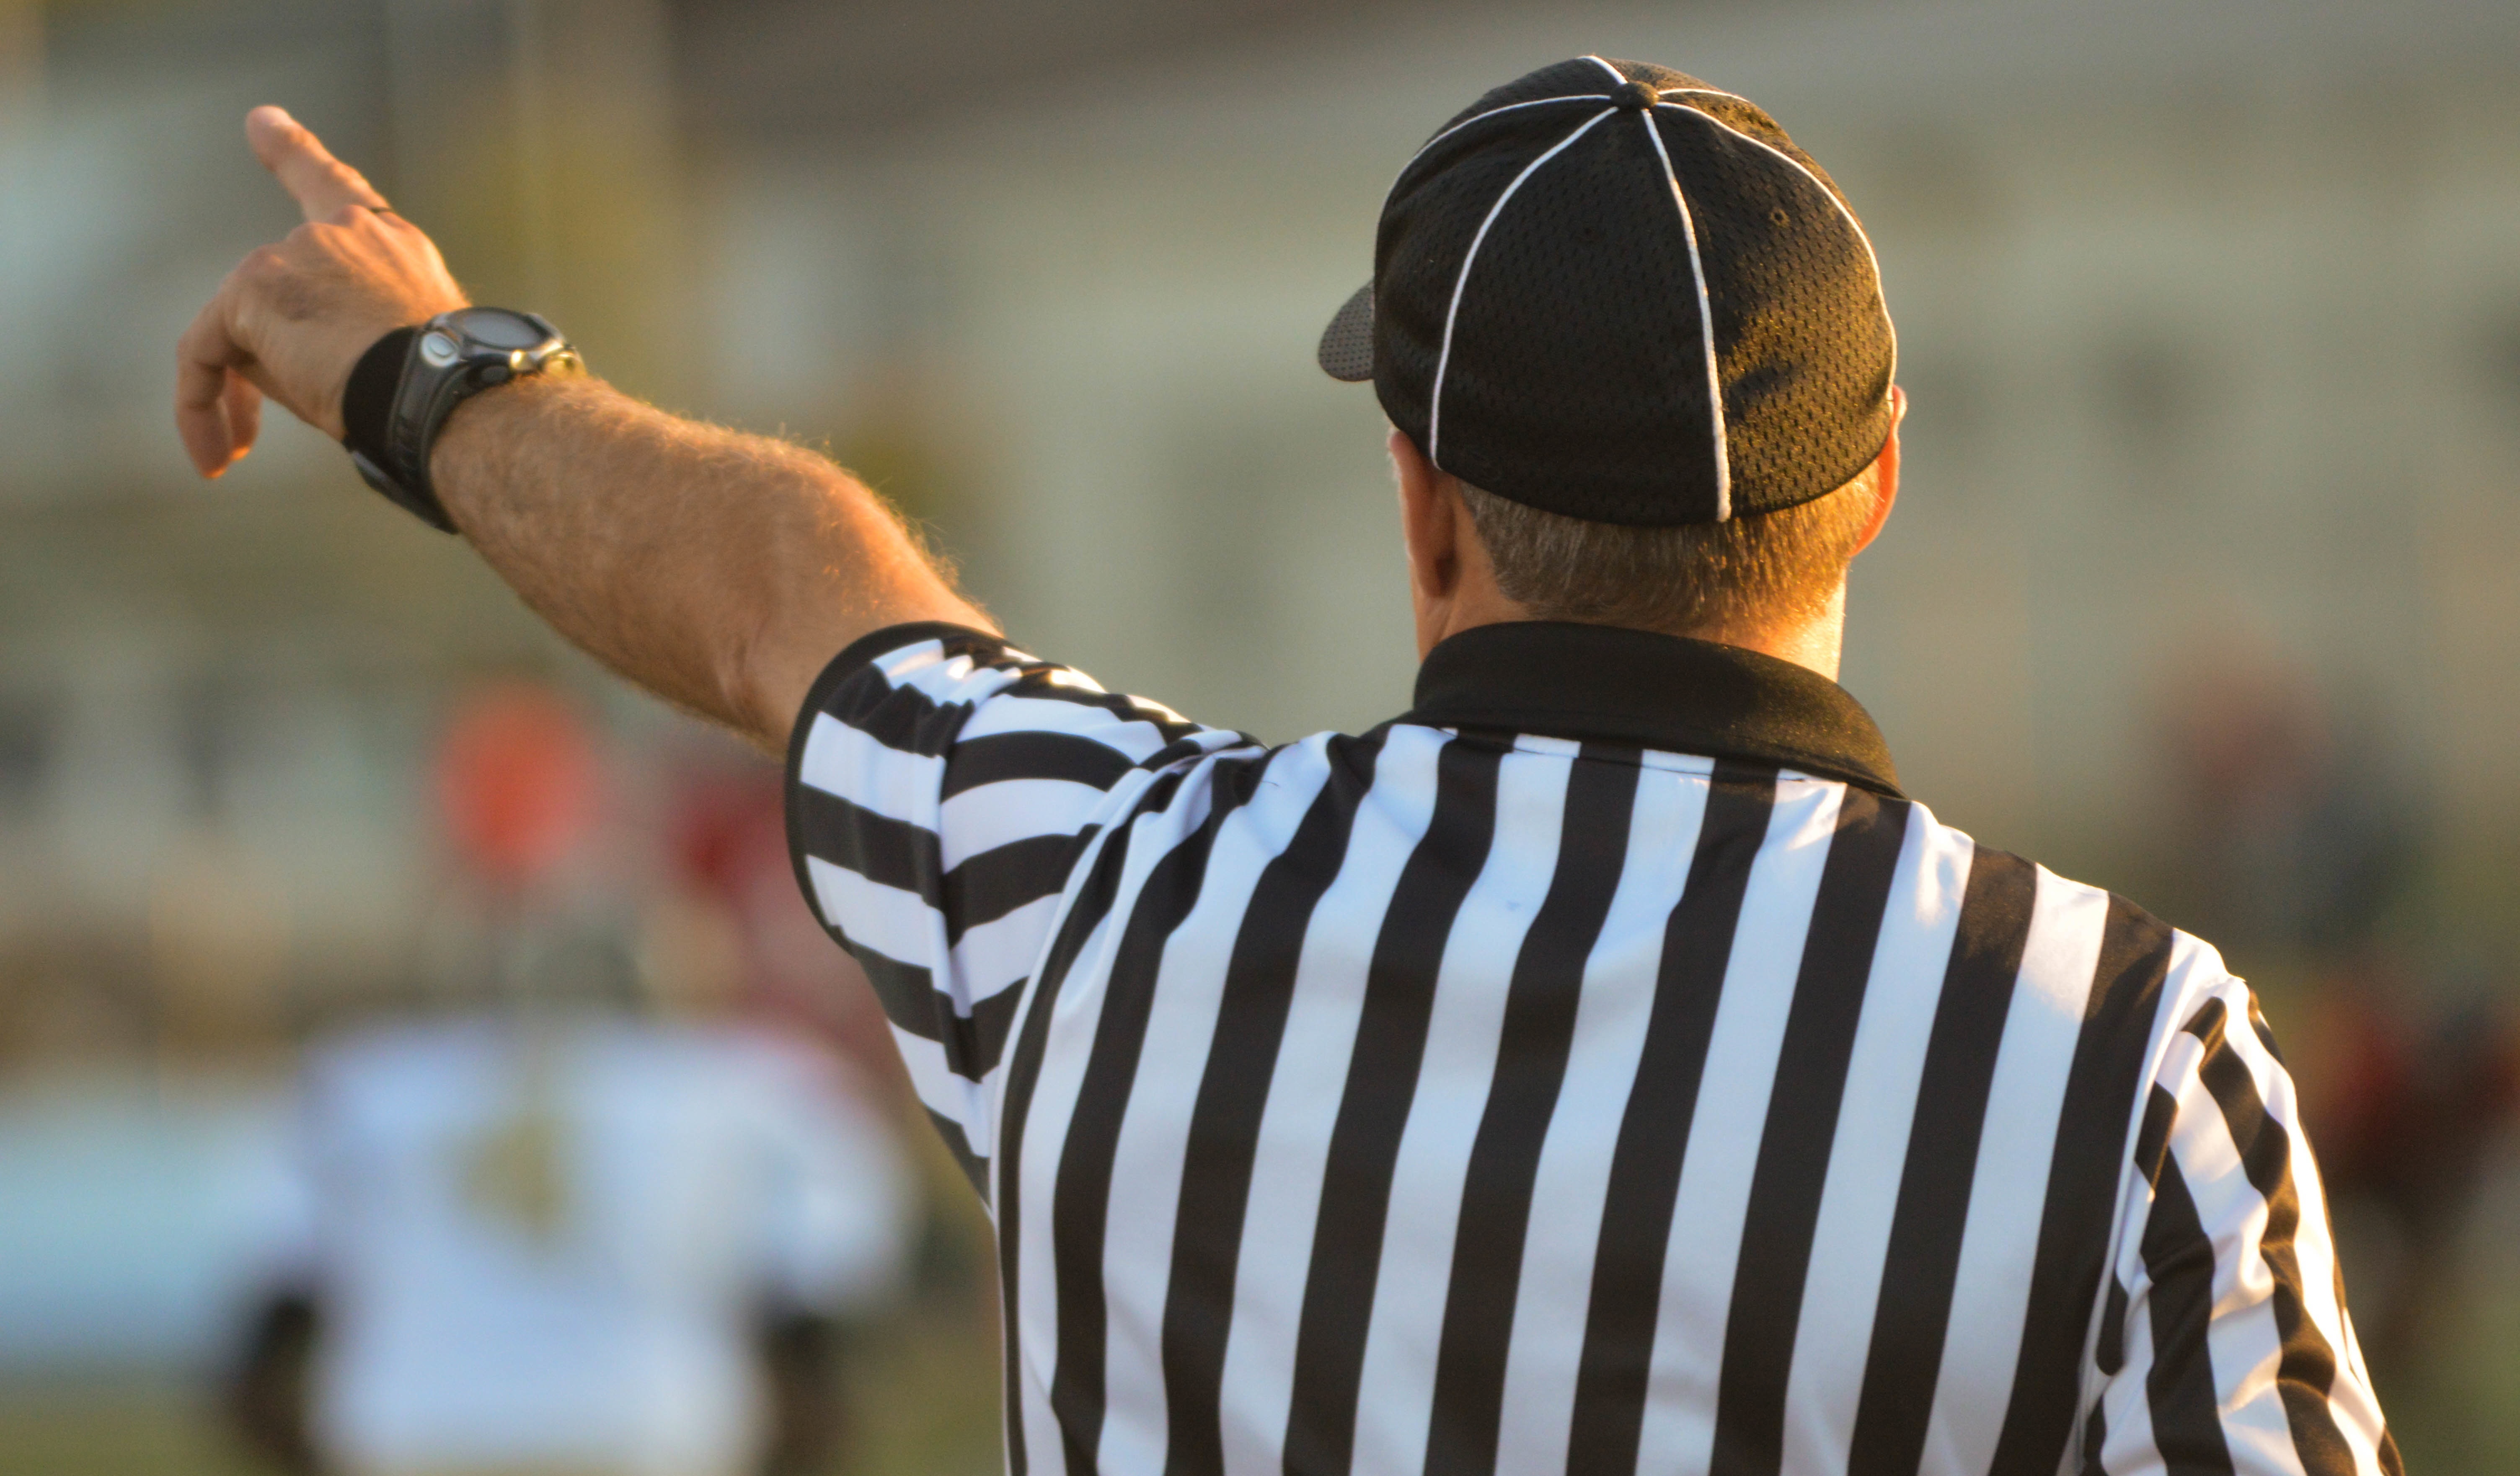
man, person, male, player, shirt, sports, cap, fair, fairness, referee, entertainment, rules, foul, competition event, baseball positions, impartial